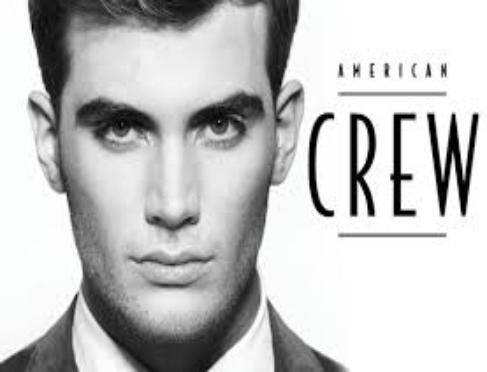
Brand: American Crew
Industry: Necessities